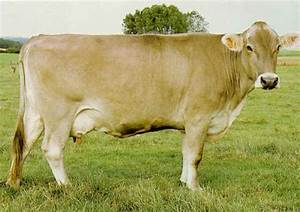
Label: cow